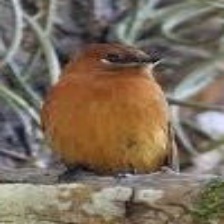
Species: CINNAMON FLYCATCHER
Scientific name: PYRRHOMYIAS CINNAMOMEUS